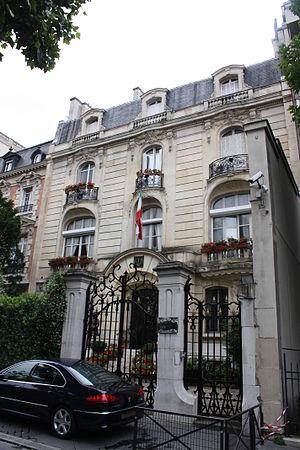
L'ambassade d'Iran en France est la représentation diplomatique de la République islamique d'Iran auprès de la République française. Elle est située 4 avenue d'Iéna, dans le 16ᵉ arrondissement de Paris, la capitale du pays. Son ambassadeur est, depuis 2019, Bahram Ghassemi.
Voici la liste des représentations diplomatiques de l'Iran à l'étranger.